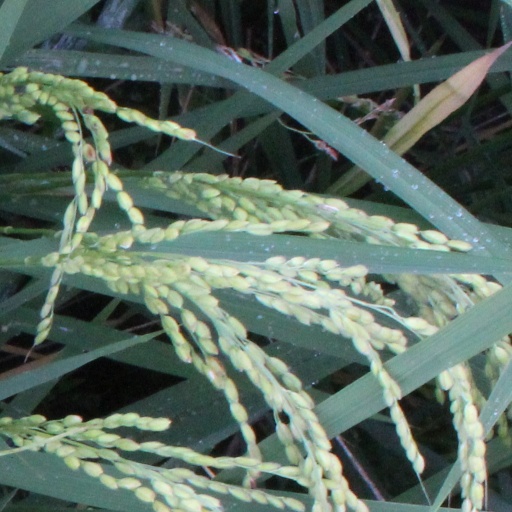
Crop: rice